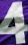
Number: 4